Pennsylvania Route 309

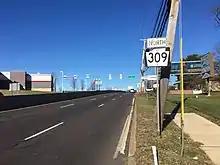
PA 309 northbound past PA 63 in Horsham Township

At the summit of Blue Mountain, PA 309 turns into a two-lane road and enters West Penn Township in Schuylkill County, where the name becomes West Penn Pike and it crosses the Appalachian Trail. The route heads west and descends the mountain as a three-lane road with one northbound lane and two southbound lanes. At the base of Blue Mountain, the road runs northwest through wooded areas with some farm fields. PA 309 narrows to two lanes and crosses Lizard Creek before it comes to an intersection with PA 895 in Snyders. The road continues northwest through forested areas with some fields and residential and commercial development, passing through Leibeyville. The route curves to the west and widens to four lanes before it comes to an intersection with PA 443, at which point that route heads west for a concurrency with PA 309. The two routes pass through wooded areas with some homes and reach South Tamaqua, where PA 443 splits to the southwest.